Cugnasco-Gerra

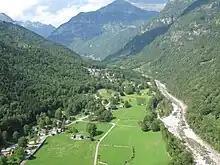
Gerra in the Verzasca valley

Until 1852, it was part of Brione. The exclaves were assigned to Gerra in 1920, when the scattered landholdings of Locarno, Minusio and Mergoscia in the Terricciole plains were separated from the cities. In 1742, the parish of Gerra was created when it separated from Brione. The church of San Giovanni Evangelista already existed in the 15th Century but was destroyed twice: in the late 16th Century by a landslide and 1817 by a flood. The present church dates to 1819. The Church of Sacro Cuore in Gerra Piano was built in 1930. In Gerra Valle there is a mill dating from the 16th century, and a house from 1470.